Edith Hayllar

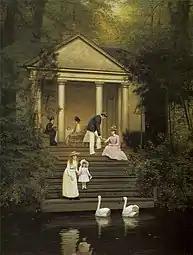

Edith Hayllar (1860–1948) was a British artist born to James Hayllar, an acclaimed Victorian artist known for his genre paintings. Edith Hayllar had four brothers and four sisters, of whom, Jessica Hayllar (1858–1940), Mary Hayllar (1863–1950), and Kate Hayllar (fl. 1883–1900), also became notable artists in their own right; all received their training from their father and exhibited at the Royal Academy. Together, residing in an estate in Wallingford, England, all four girls followed a Victorian system of four to ten art classes a day to ensure proper mastery of basic art techniques such as proportions. In addition to their rigorous training schedule, the girls spent the rest of their time at the estate engaging in relaxing activities such as outdoor sports, plain air painting, and gardening. These leisurely domestic scenes became the subject of the sisters’ most renowned paintings.